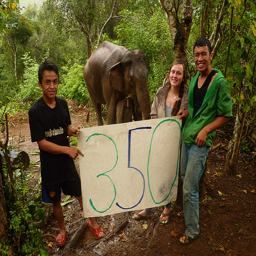
Boys are holding a poster board which says 350 in front of a girl and an elephant.
Two men and a woman holding a sign that says '350' on it in front of an elephant in the woods.
three people holding a sign infront of an elephant
A group of people holding up a sign with 350 written on it.
Three people hold a sign that says 350, in front of an elephant.